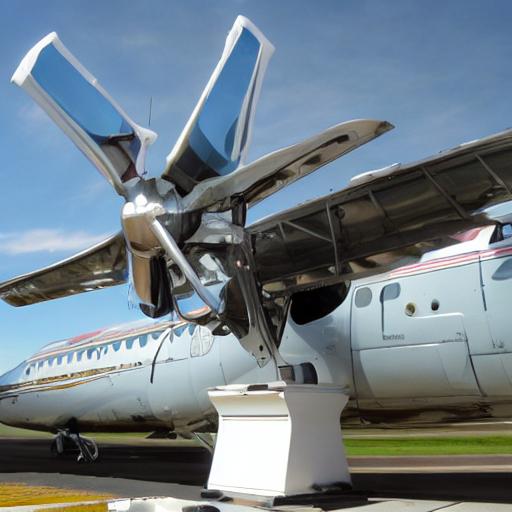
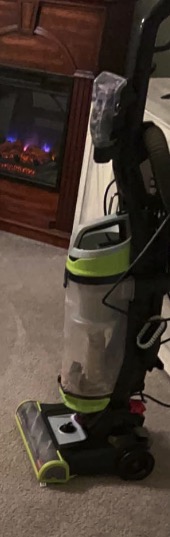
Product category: items_vacuum
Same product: no